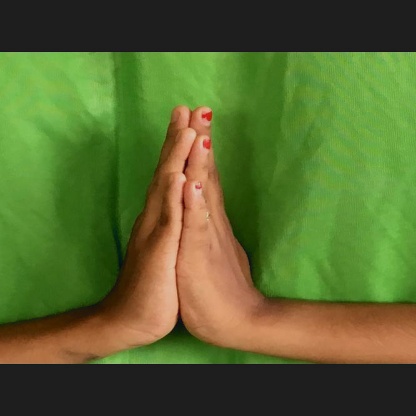
Mudra: Anjali